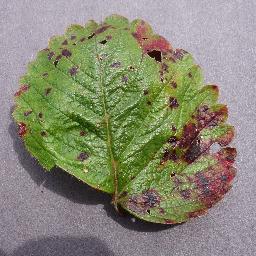
Label: Strawberry___Leaf_scorch